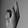
ASL letter: K